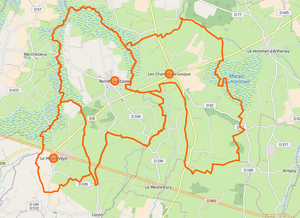
carte de la commune nouvelle et de ses communes déléguées
Remilly Les Marais est une commune française située dans le département de la Manche en région Normandie, peuplée de 1 103 habitants.